Eastlakes, New South Wales

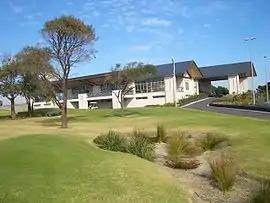
Clubhouse, The Lakes Golf Club

Eastlakes is a suburb of Sydney, in the state of New South Wales, Australia. Eastlakes is located 8 kilometres south of the Sydney central business district, in the local government area of the Bayside Council, Eastlakes is mostly residential with a shopping centre located at Evans Avenue. The residential portion of the suburb falls in the Inner South being west of the Eastern Distributor while the non-residential side of the suburb consisting of The Lakes Golf Course and Botany Dams is east of the Eastern Distributor falling within the Eastern Suburbs, south-east of the CBD.